Dapper Laughs

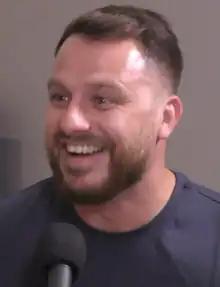
Dapper Laughs in 2020

Daniel O'Reilly (born 17 June 1984), otherwise known as Dapper Laughs, is a British social media content creator from Addlestone, Surrey.